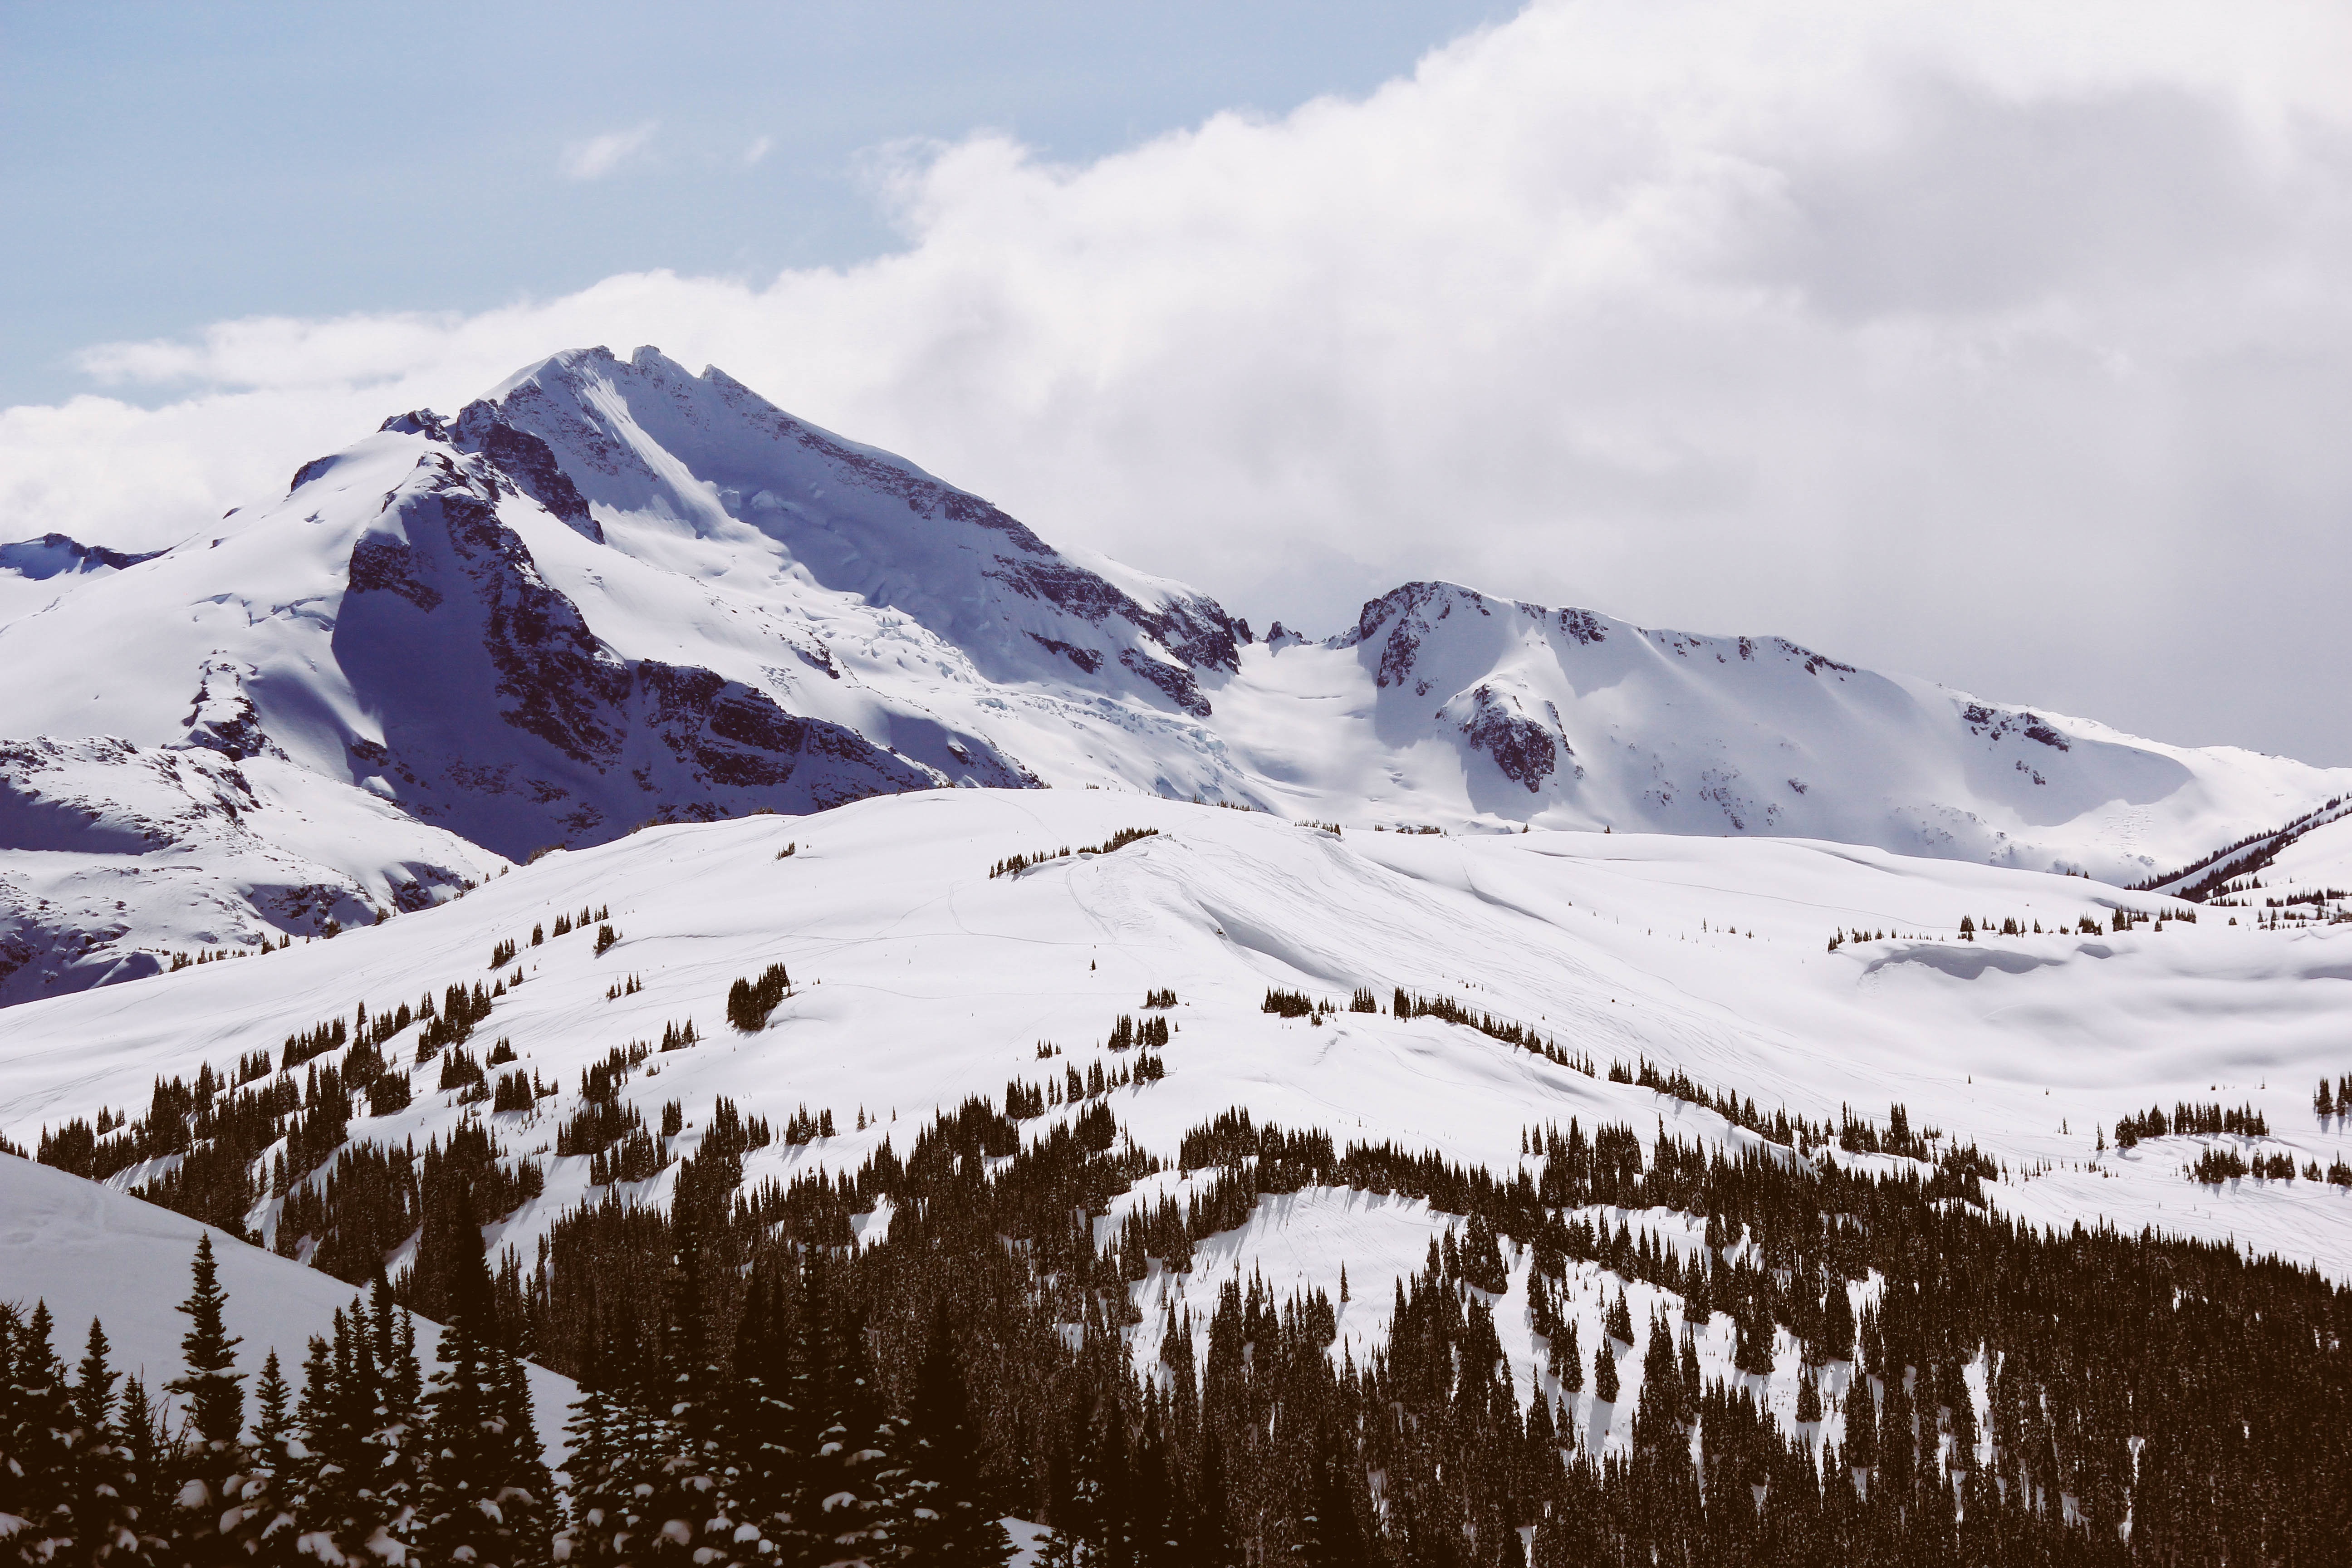
mountain, snow, cold, winter, sunshine, hill, adventure, mountain range, daytime, ice, scenic, weather, rocky, season, ridge, summit, alps, plateau, pinnacle, fell, ski resort, landform, ski slope, geographical feature, mountainous landforms, geological phenomenon